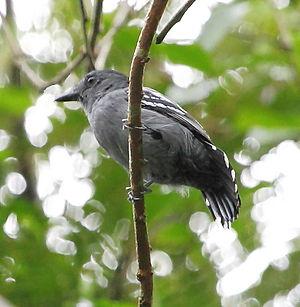
Le Batara d'Amazonie est une espèce d'oiseaux de la famille des Thamnophilidae.